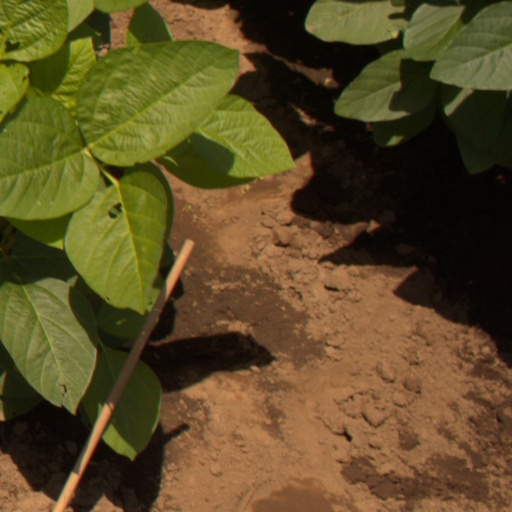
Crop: soybean